Ayscoghe Boucherett

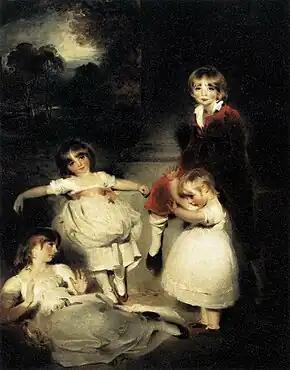
"The Children of Ayscoghe Boucherett" by Thomas Lawrence, c. 1808

Boucherett was born on 16 April 1755, the son of Ayscoghe Boucherett of Willingham and Stallingborough, Lincolnshire, and his wife, Mary White. The elder Boucherett had been the High Sheriff of Lincolnshire in 1754, and was a landed gentleman in Lincolnshire, whose family was descended from Huguenot merchants; they married into the Ayscoghe family and inherited the Willingham estate through this marriage. The elder Boucherett's daughter, Mary, had married Michael Barne of Sotterley, Suffolk, an army officer and a member of parliament for Dunwich.